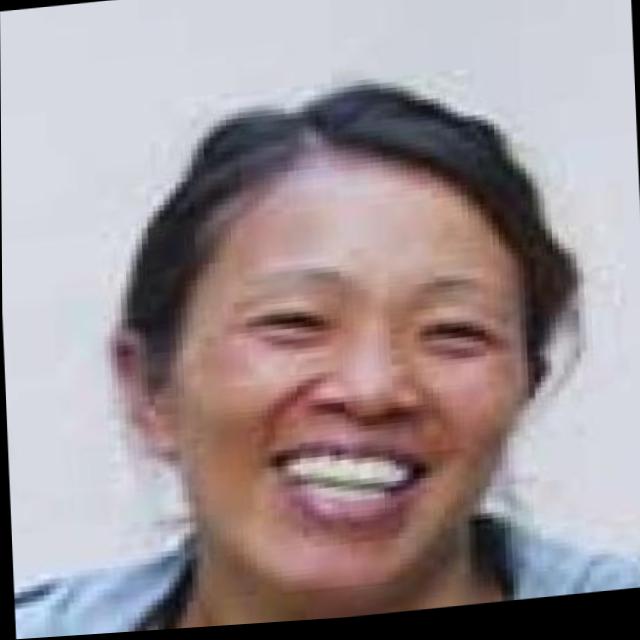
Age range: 21-44